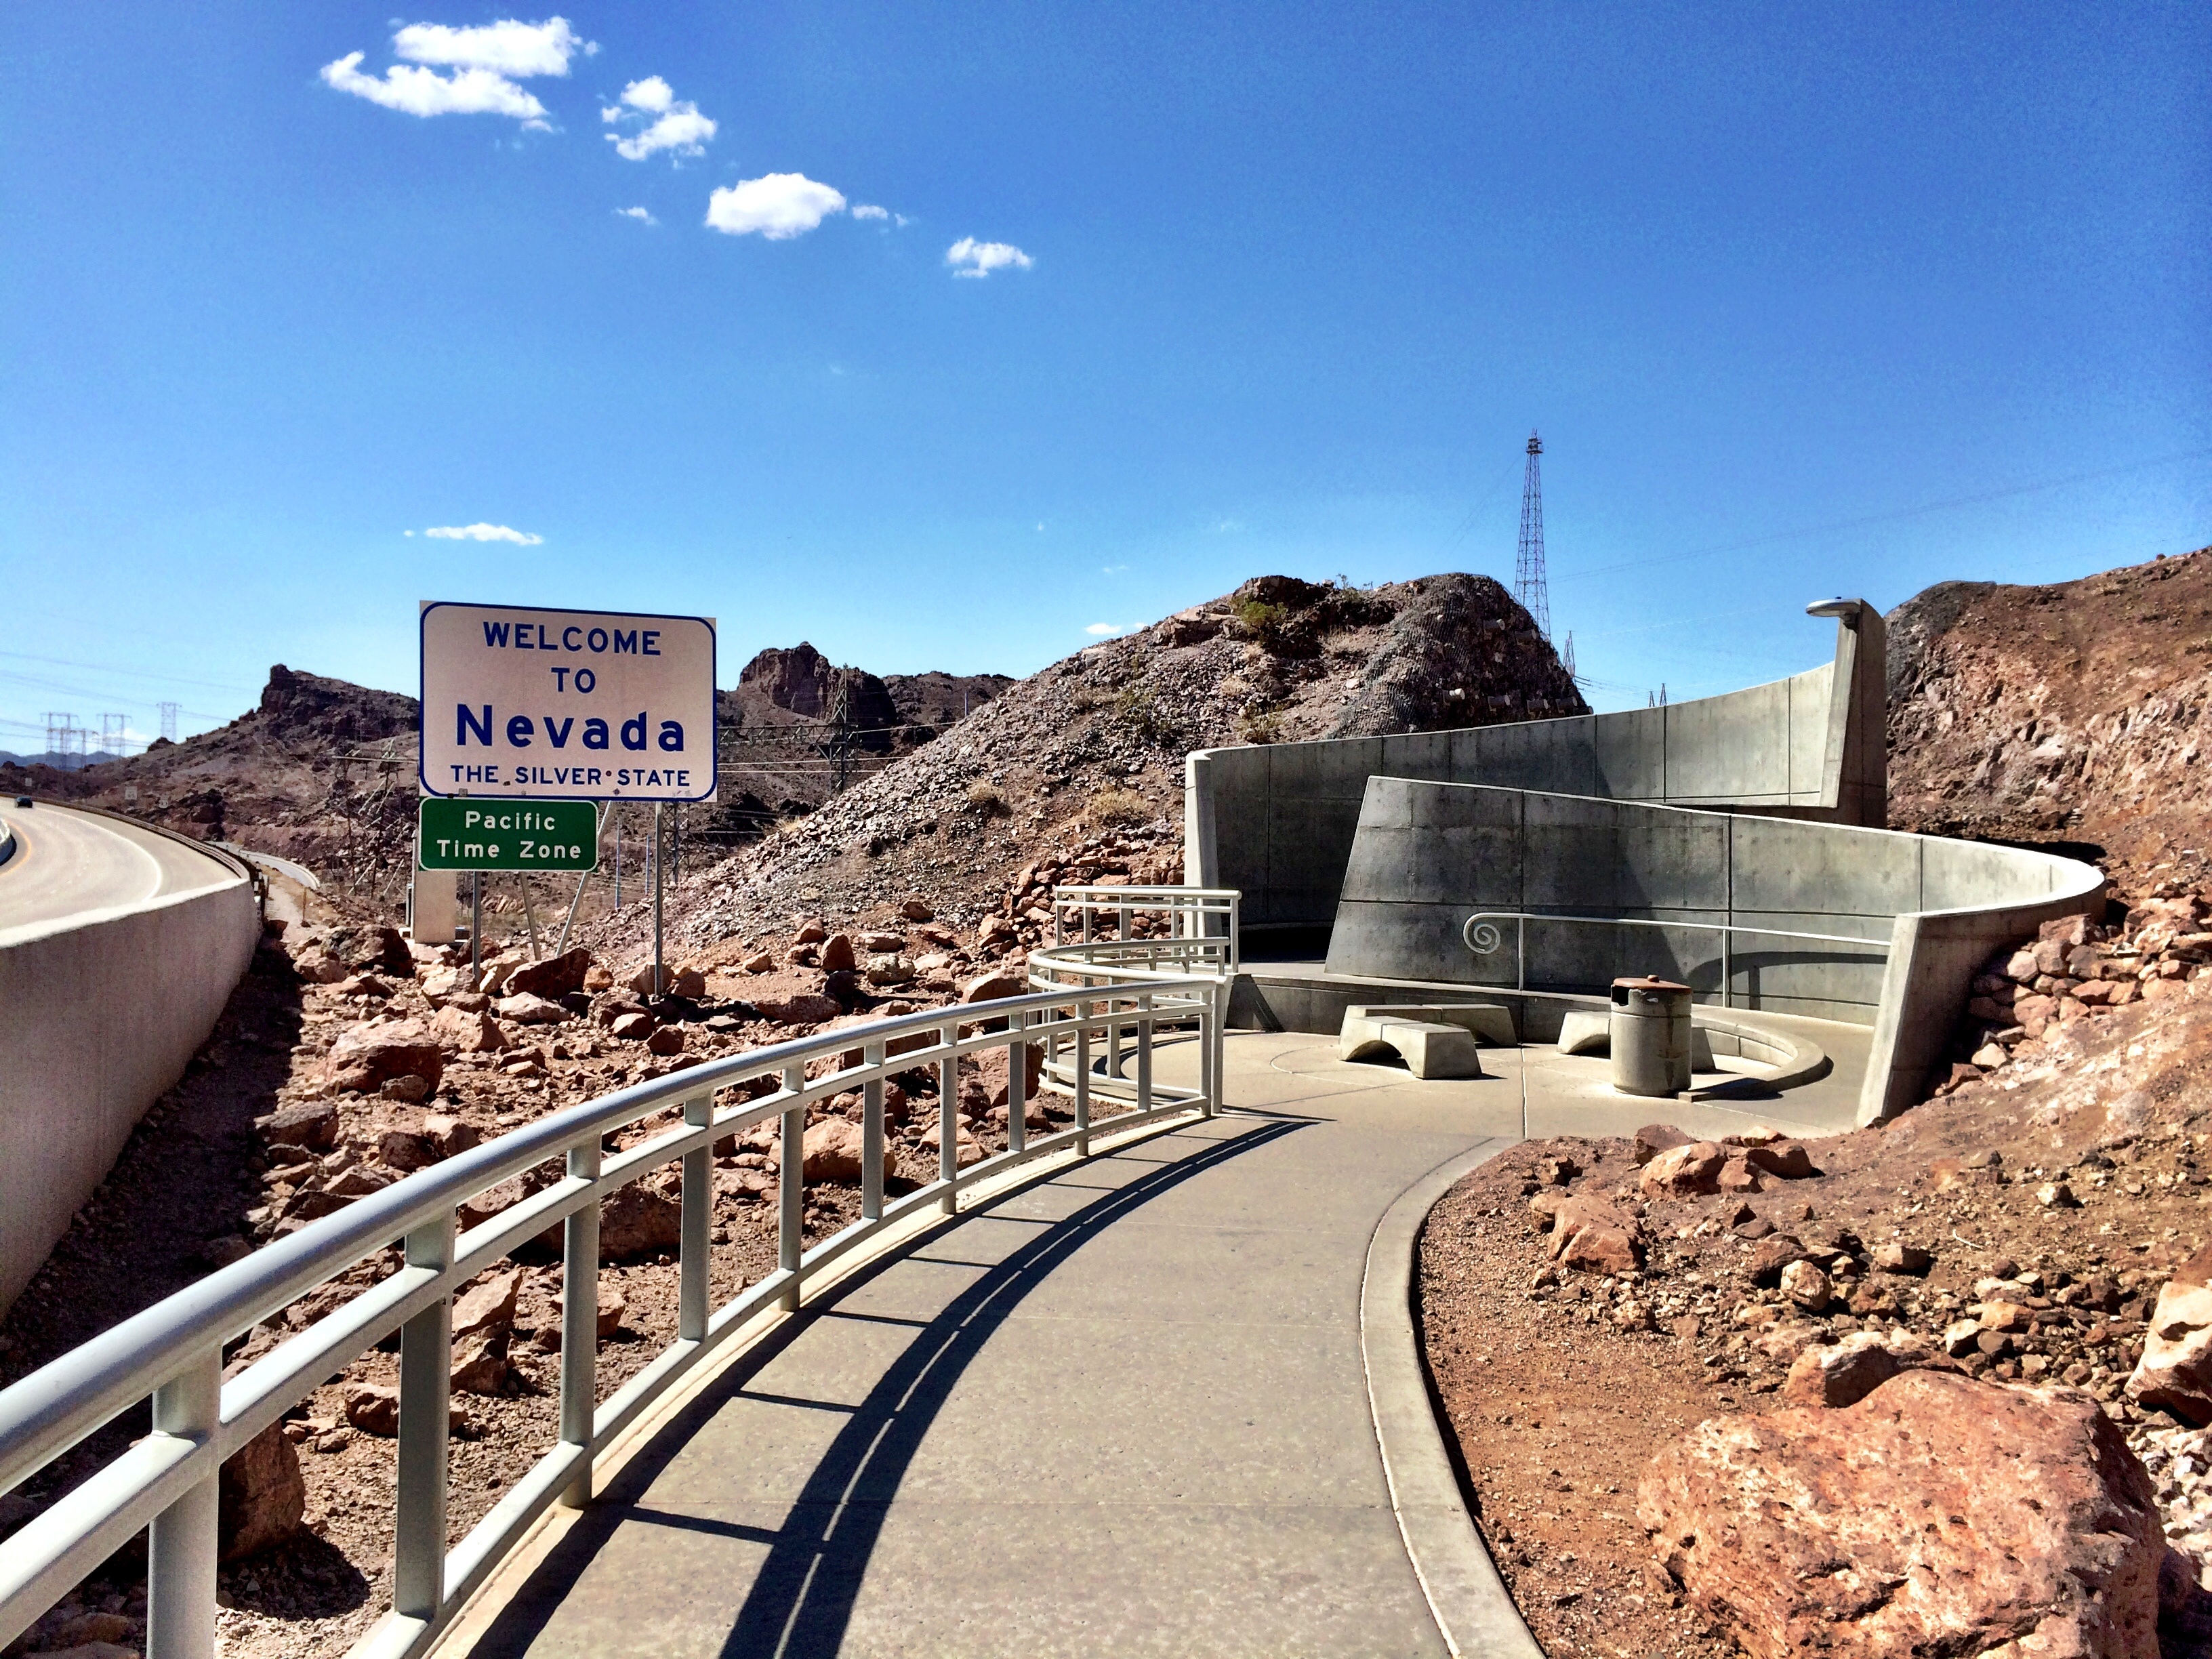
landscape, architecture, structure, highway, transport, stadium, infrastructure, nevada, sport venue